National Center for Traditional Arts

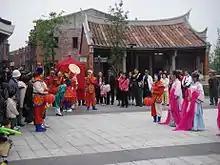
The students' performance of Taiwanese Opera in the National Center for Traditional Arts.

The National Center for Traditional Arts (NCFTA) or also called Center for Traditional Arts is located by the river bank of Dongshan River in Wujie Township, Yilan County, Taiwan.